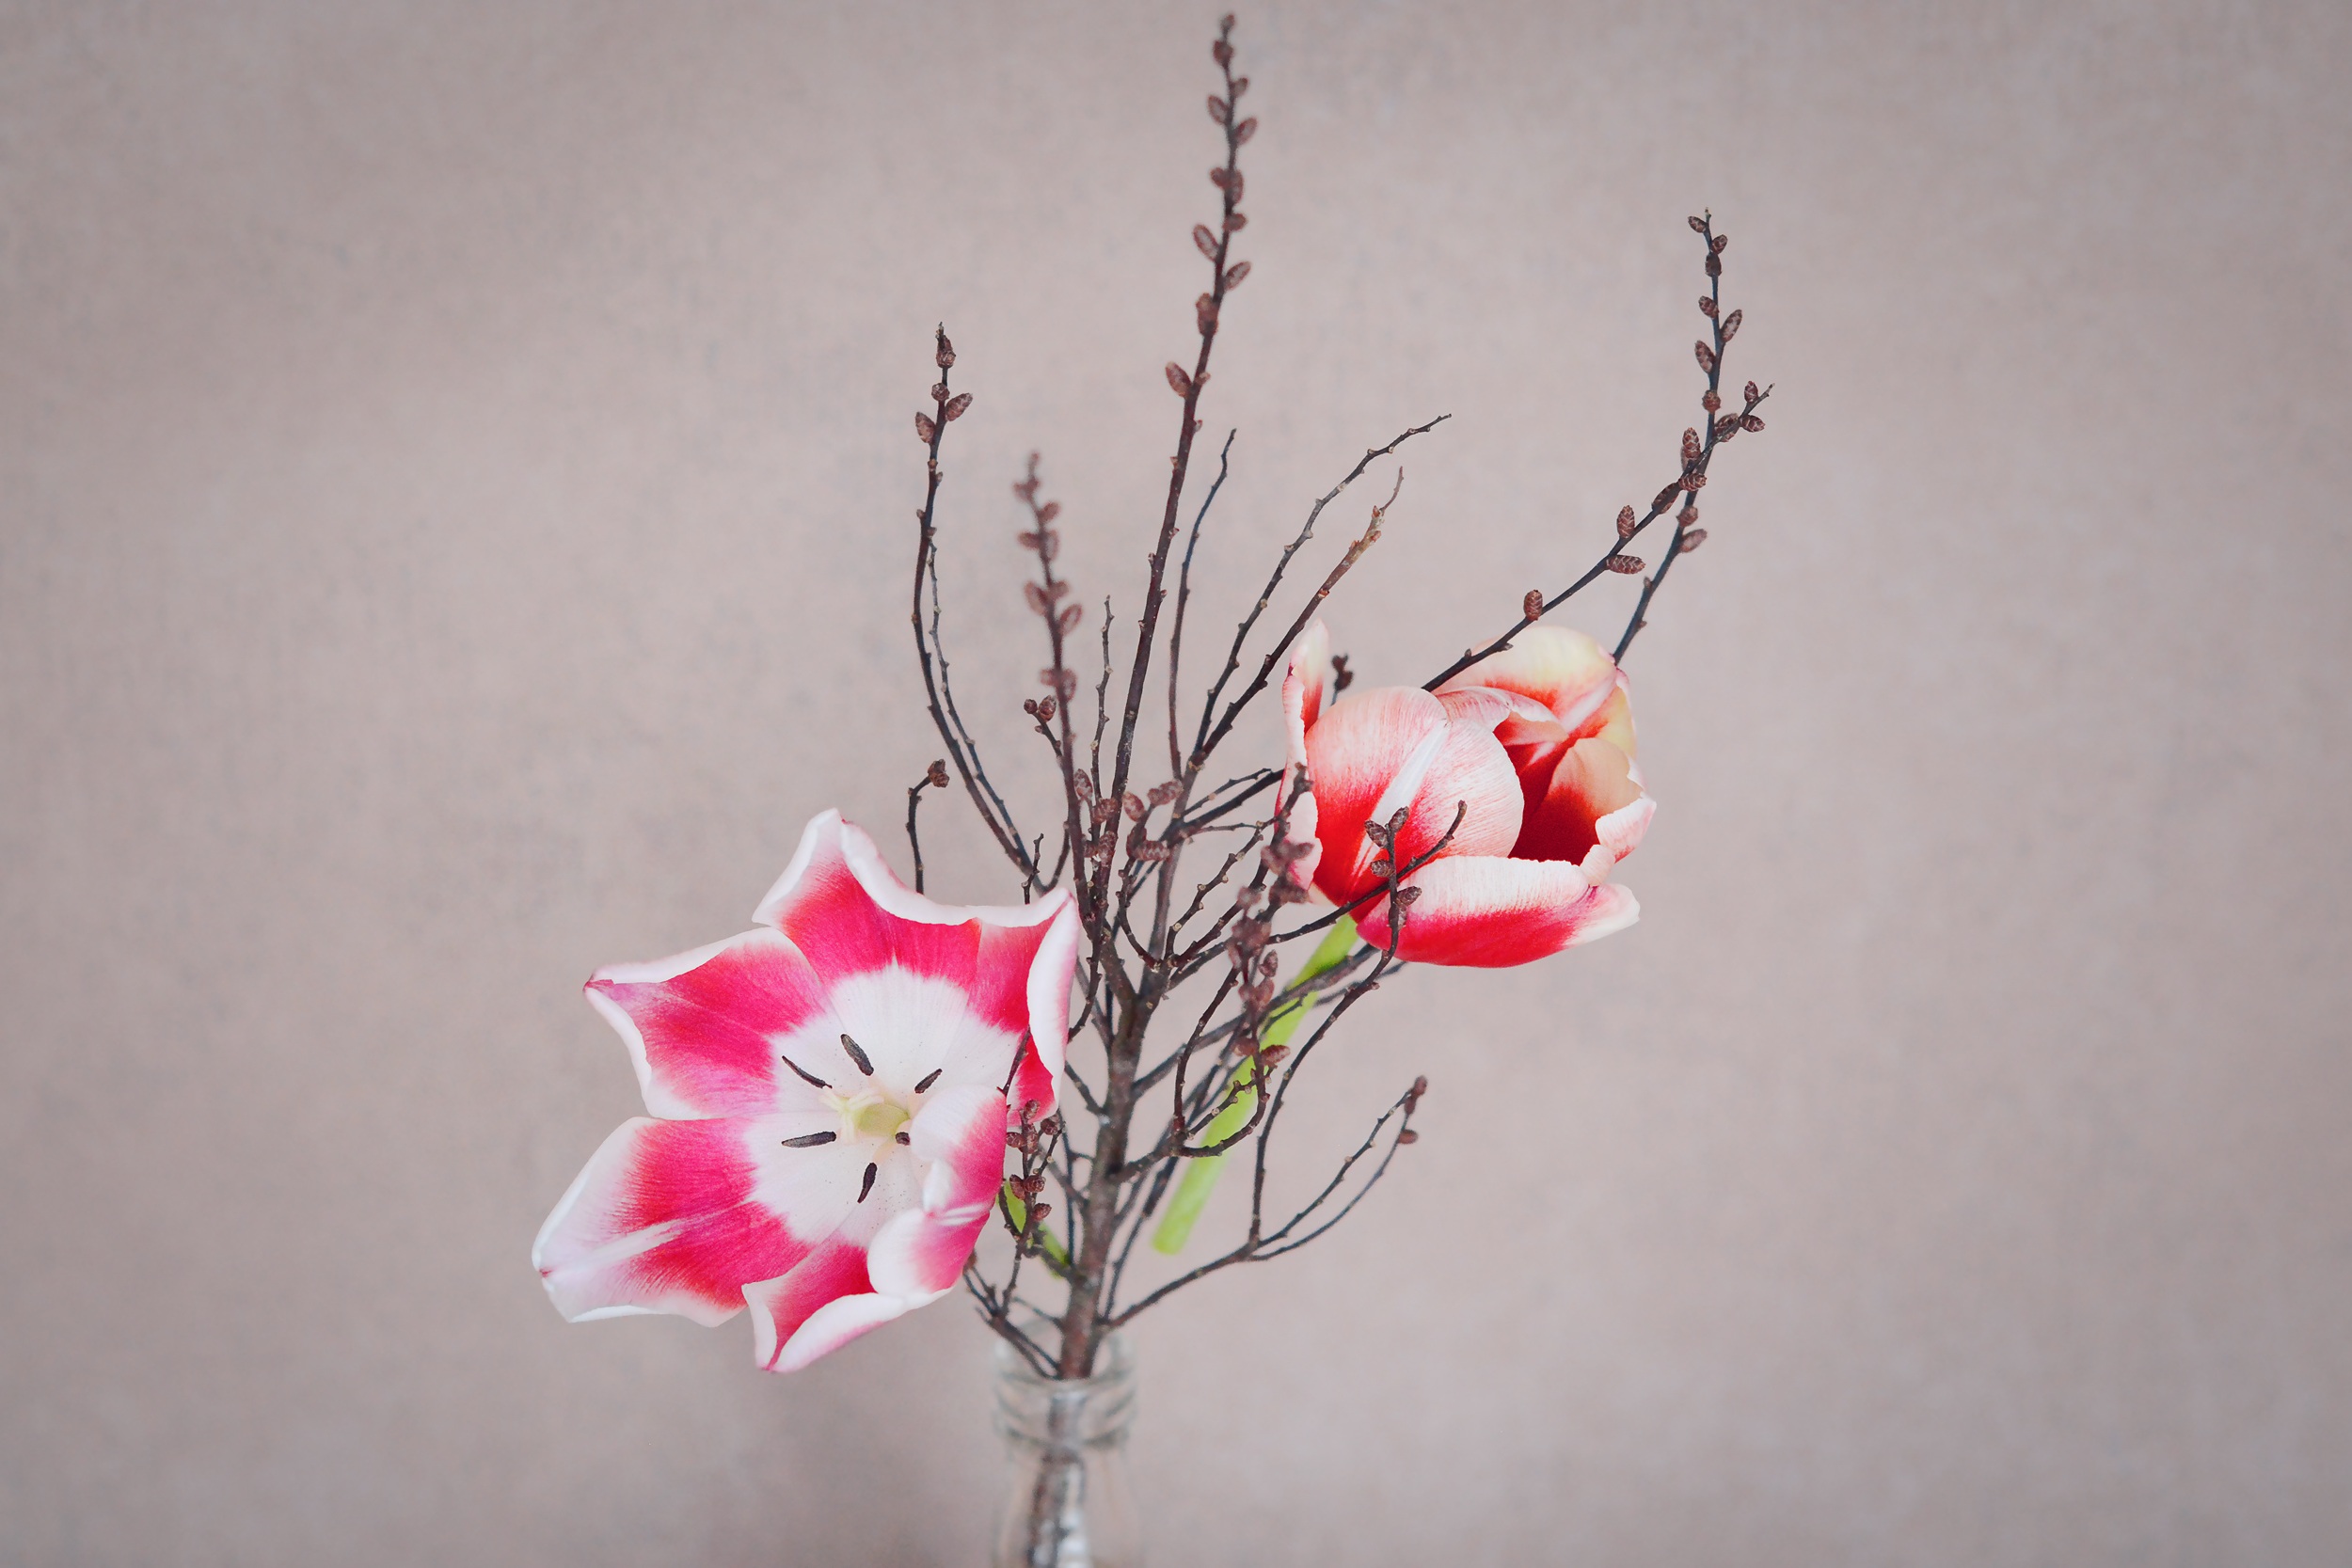
branch, blossom, plant, white, flower, petal, spring, red, pink, close, flora, twig, flowers, art, tulips, floristry, spring flower, text freedom, flowering plant, flower bouquet, ikebana, floral design, land plant, flower arranging